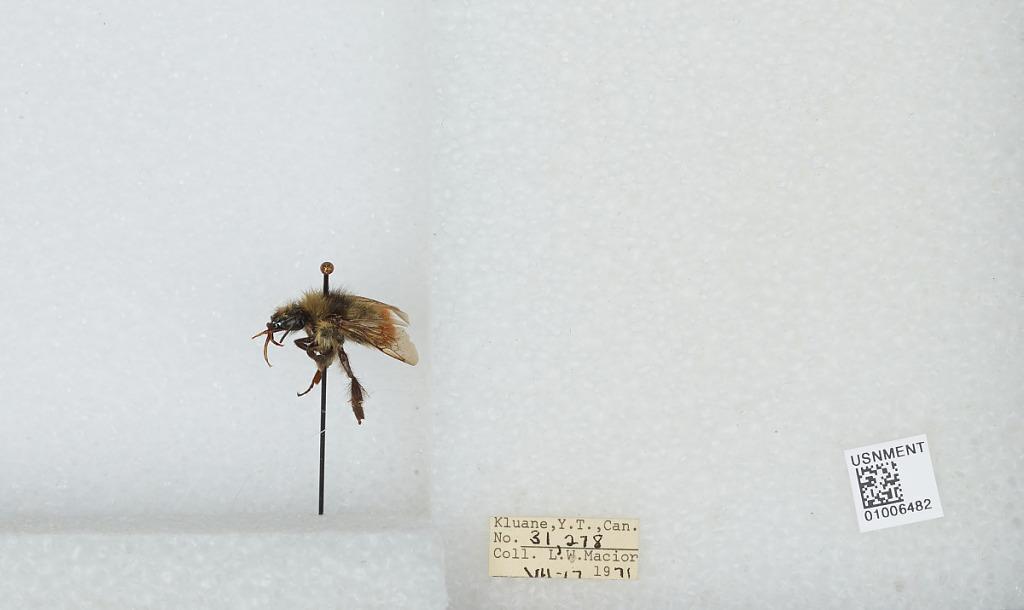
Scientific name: Bombus (Pyrobombus) flavifrons Cresson
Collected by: L. Macior
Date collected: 1971-7-17
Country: Canada
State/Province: Yukon Territory
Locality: Kluane
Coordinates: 60.75, -139.5